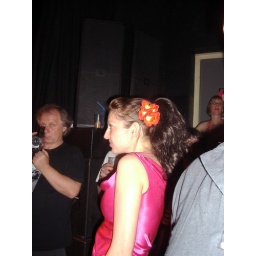
Pretty girl with flower in her hair